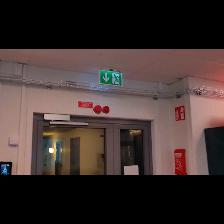
Label: NonHuman